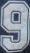
Number: 9